Psalms

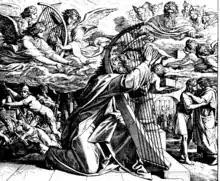
David is depicted giving a psalm to pray for deliverance in this 1860 woodcut by Julius Schnorr von Karolsfeld

Communal laments are psalms in which the nation laments some communal disaster. Both communal and individual laments typically but not always include the following elements: